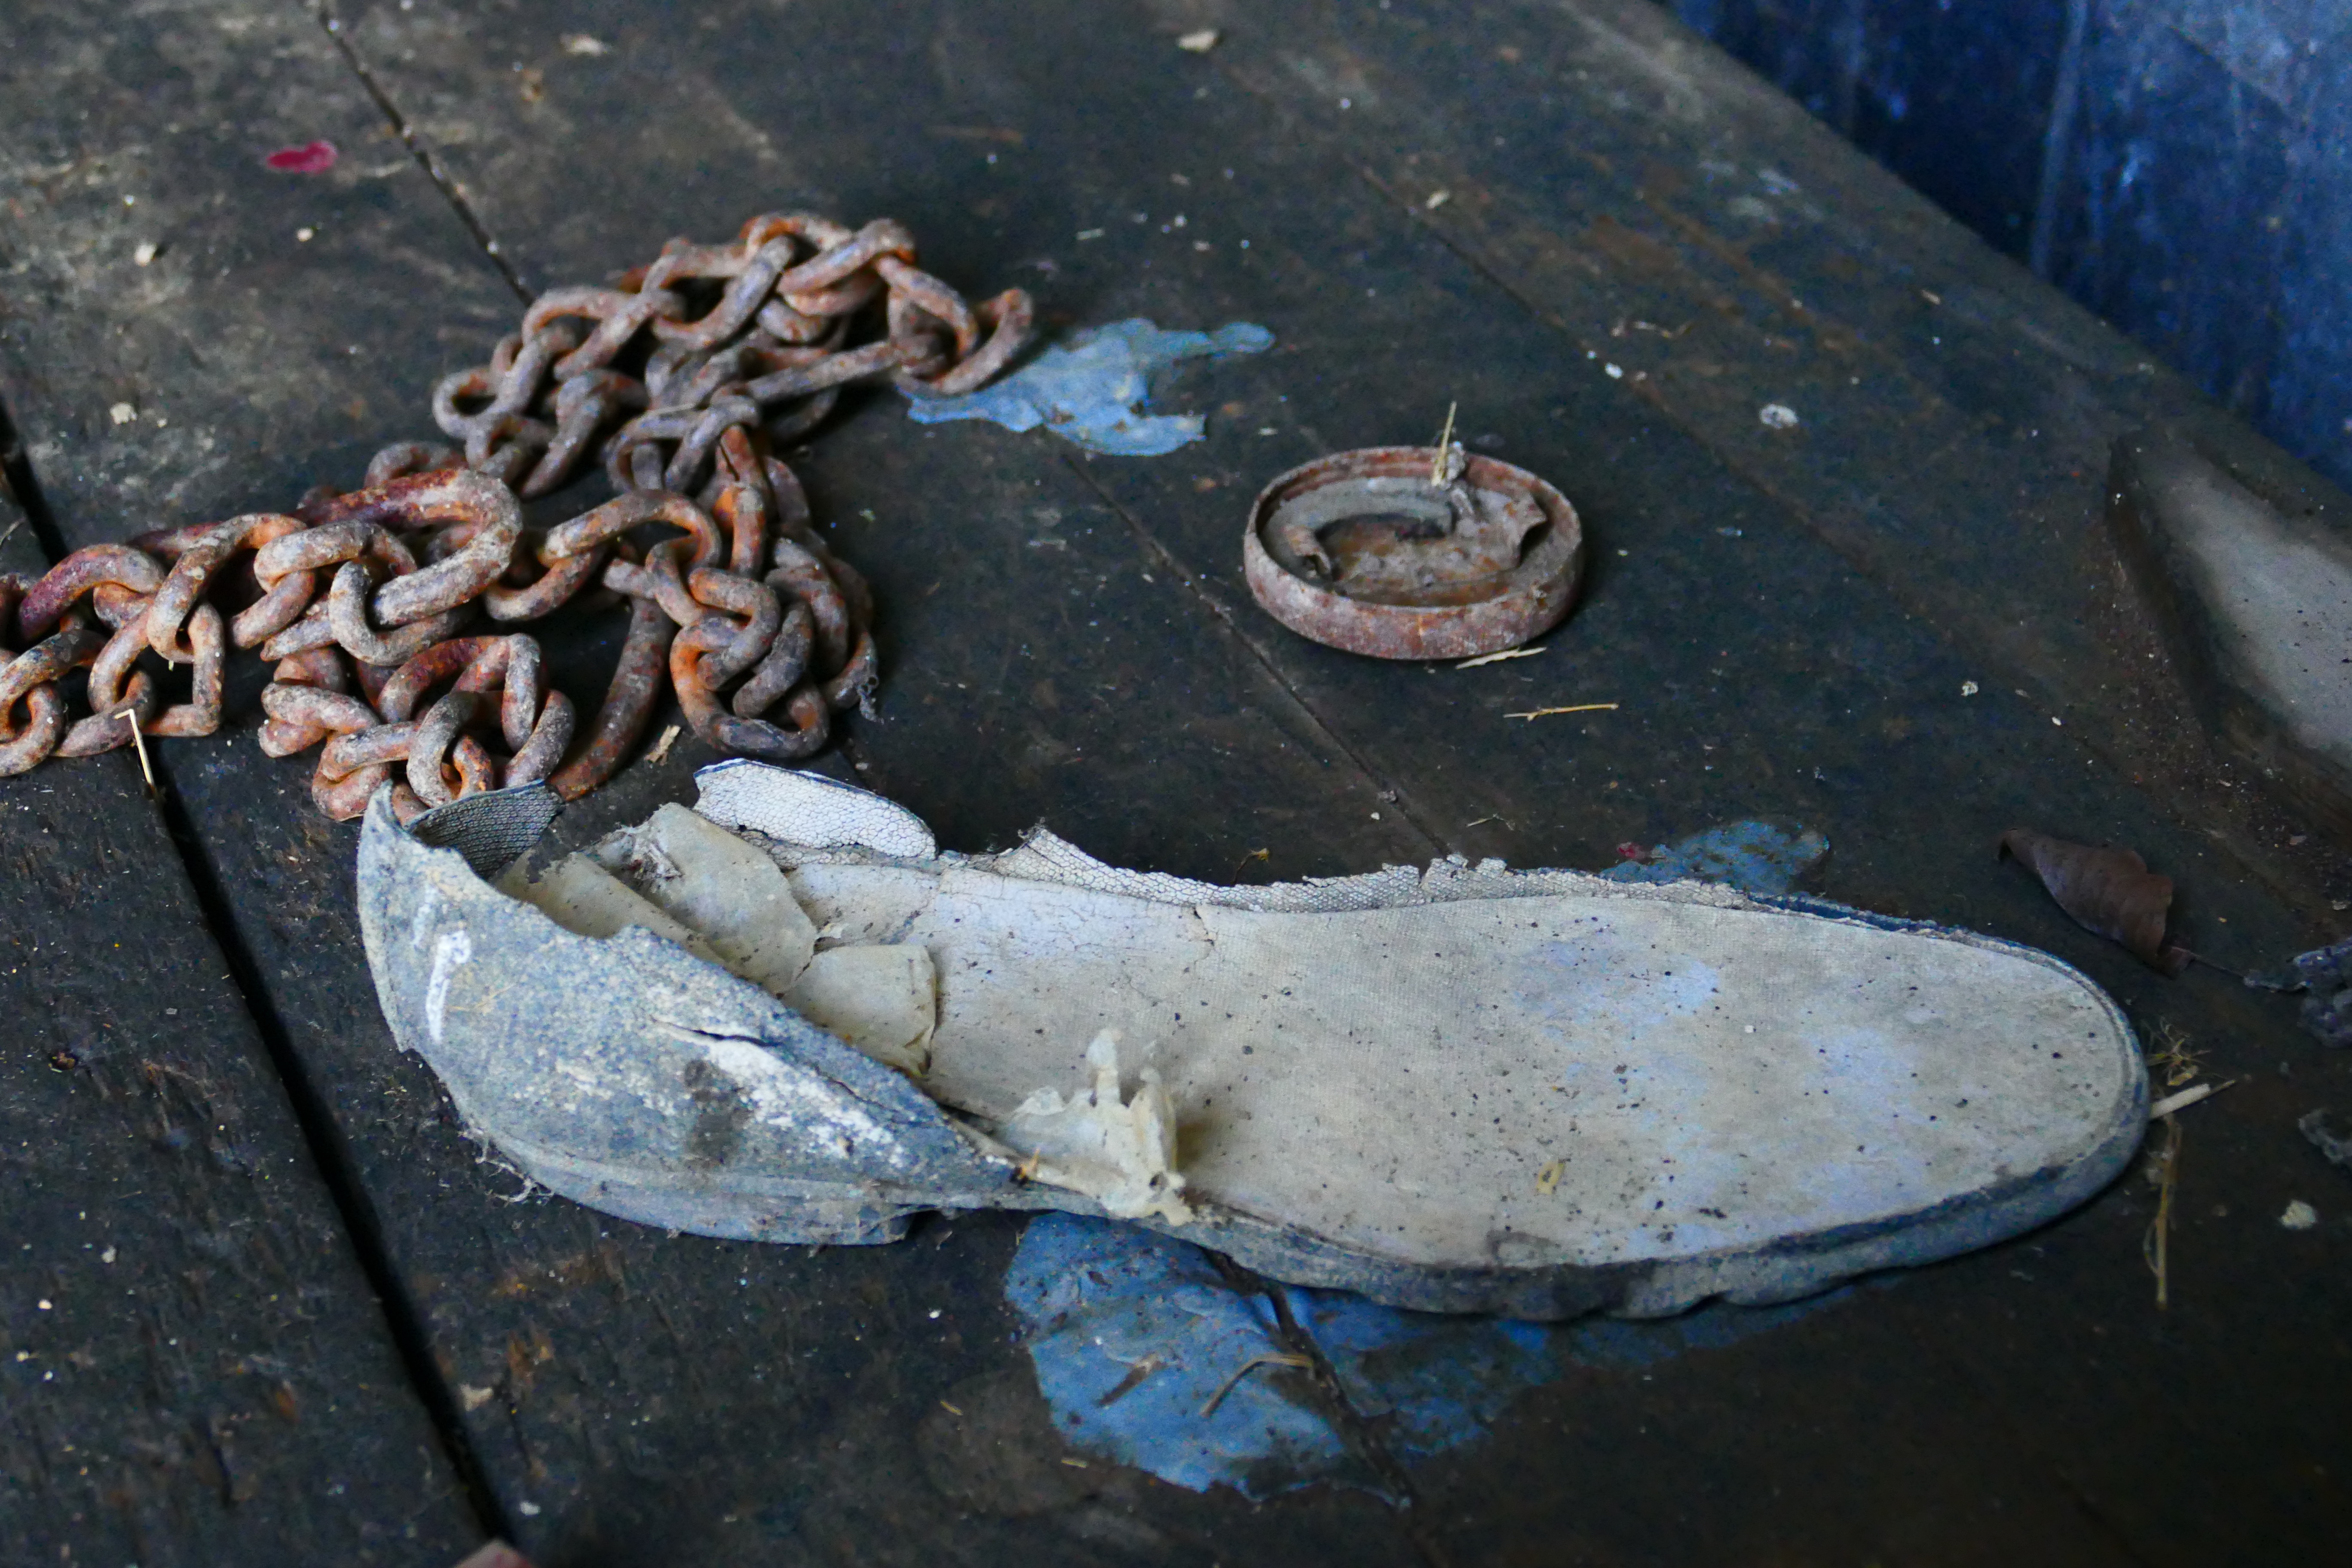
shoe, chain, old, biology, sole, seafood, reptile, invertebrate, destroyed, iron chain, marine biology